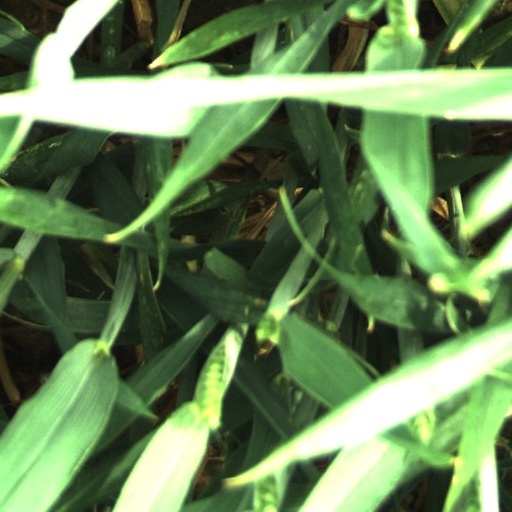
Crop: wheat